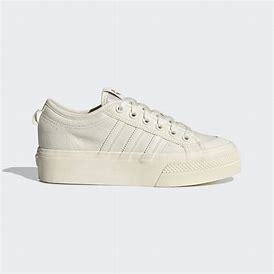
Brand: Adidas
Model: Nizza Platform